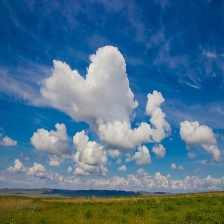
Cloud type: Nimbostratus